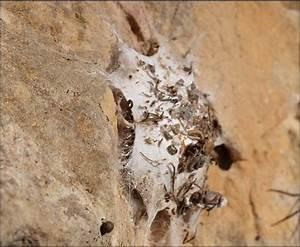
spider